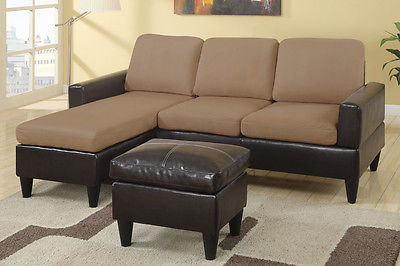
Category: sofa